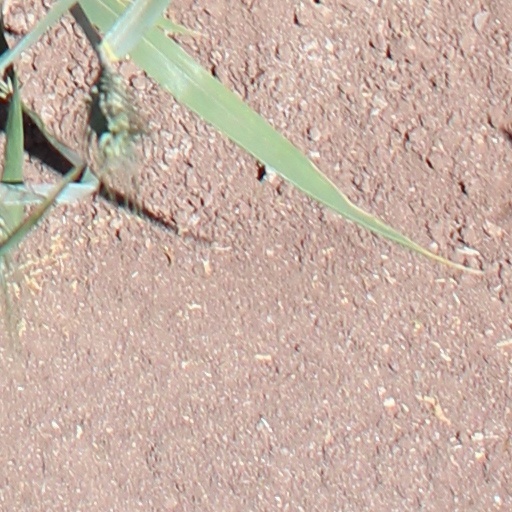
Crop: wheat